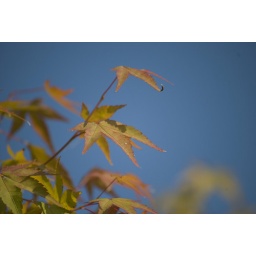
Yellow maple leafs against a stark blue sky